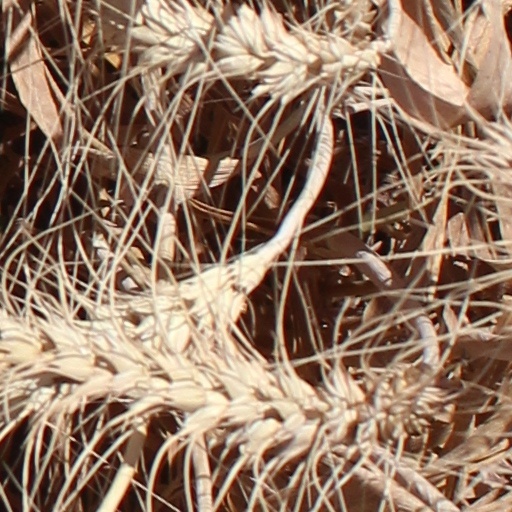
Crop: wheat